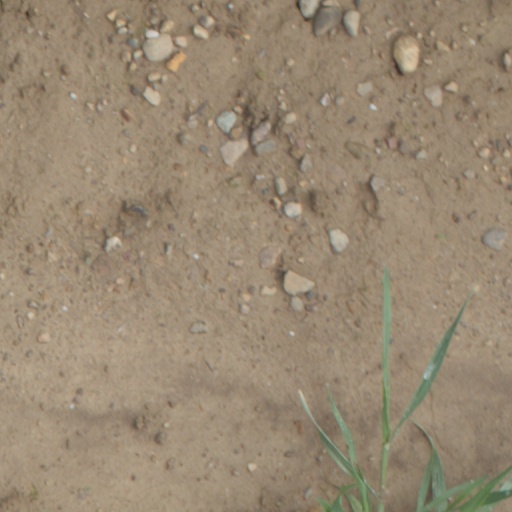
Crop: wheat